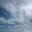
Label: cloud